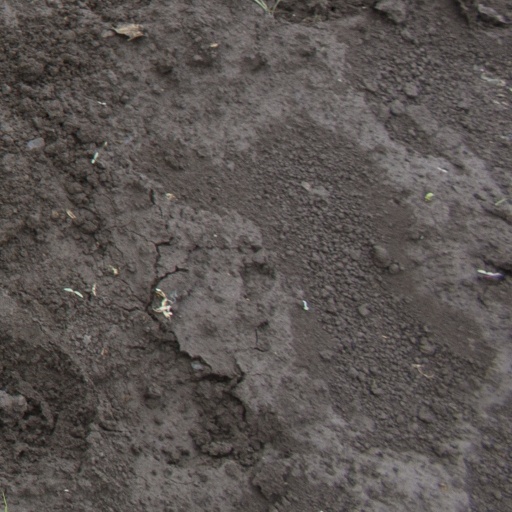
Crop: soybean